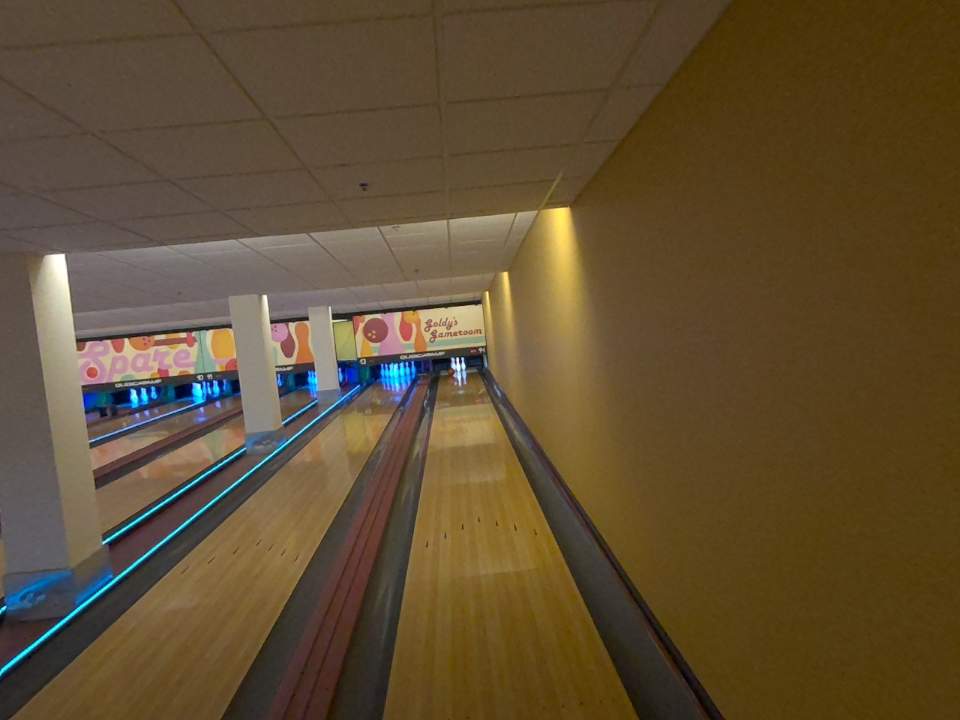
Object: bowling_ball